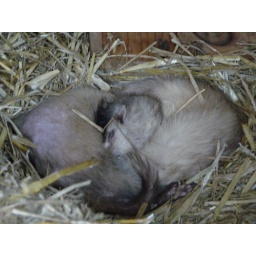
Asleep in a ball :) I couldn't find the sign that said what these were...